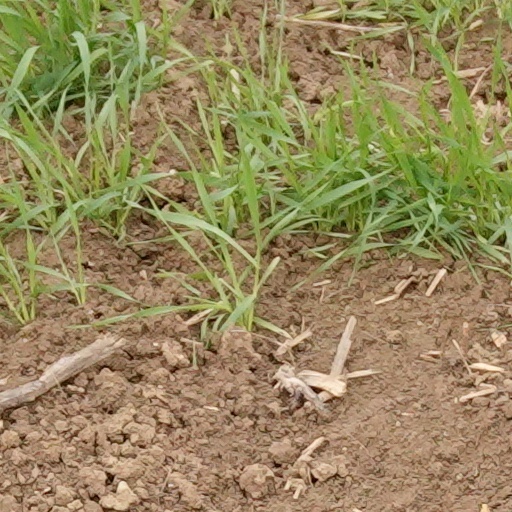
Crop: wheat